Stefan Romaniw

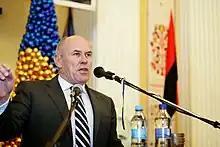
Romaniw in 2014

Stefan Romaniw (12 November 1955 – 26 June 2024) was a Ukrainian-Australian activist who served as the Co-chair of the Australian Federation of Ukrainian Organisations and the First Vice President of the Ukrainian World Congress. According to historian Gregorsz Rossolinski-Liebe, he was also elected leader of the Organisation of Ukrainian Nationalists in 2009.